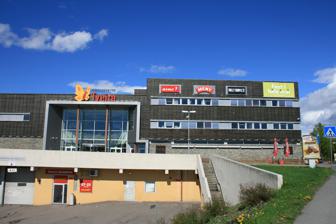
Building: Tveita Senter
Country: Norway
Year built: 1970
Tveita Senter Tveita Senter is one of the largest shopping centres in Oslo , Norway. The shopping mall is located at  in the neighborhood of Tveita on the border between the boroughs of Alna and Østensjø . It is situated beside Tveita Station on the Oslo Metro and is connected with five different bus lines. Tveita Senter is owned by OBOS Forretningsbygg AS (OBOS). Tveita Senter was reopened in 2003, after a major renovation during which both its interior and exterior was rebuilt. The shopping mall appears as a modern mall, and is one of the largest and most complete shopping malls in the area. Its 73 stores includes a postal office, bank, pharmacy, liquor store and grocery stores, as well as a second floor containing several clothing stores. Since its renovation it has experienced a great increase in its turnover. In 2008 it was visited by 3.5 million people,  with a turnover of NOK 768 million. Tveita Gang During the 1970s Tveita Senter struggled with shoplifting, vandalism and drug addicts. In 1979 the board of directors chose to hire  Jan Kvalen as its security guard in an attempt to rid the mall of people causing problems.  Rather than calling the police, those who were caught shoplifting was often battered in the basement of the mall. Even though the police were aware that a lot of his actions went far beyond what the laws permitted, they chose not to interfere. [ unreliable source? ] Kvalen worked at the Tveita Senter for a period of two decades, in which a notorious criminal gang who came to be known as  the Tveita Gang  ( Tveitagjengen ) emerged under his reputed leadership., References